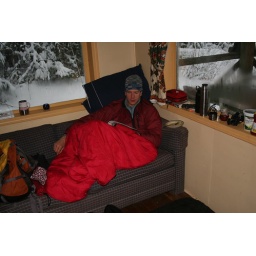
Doug, home in bed